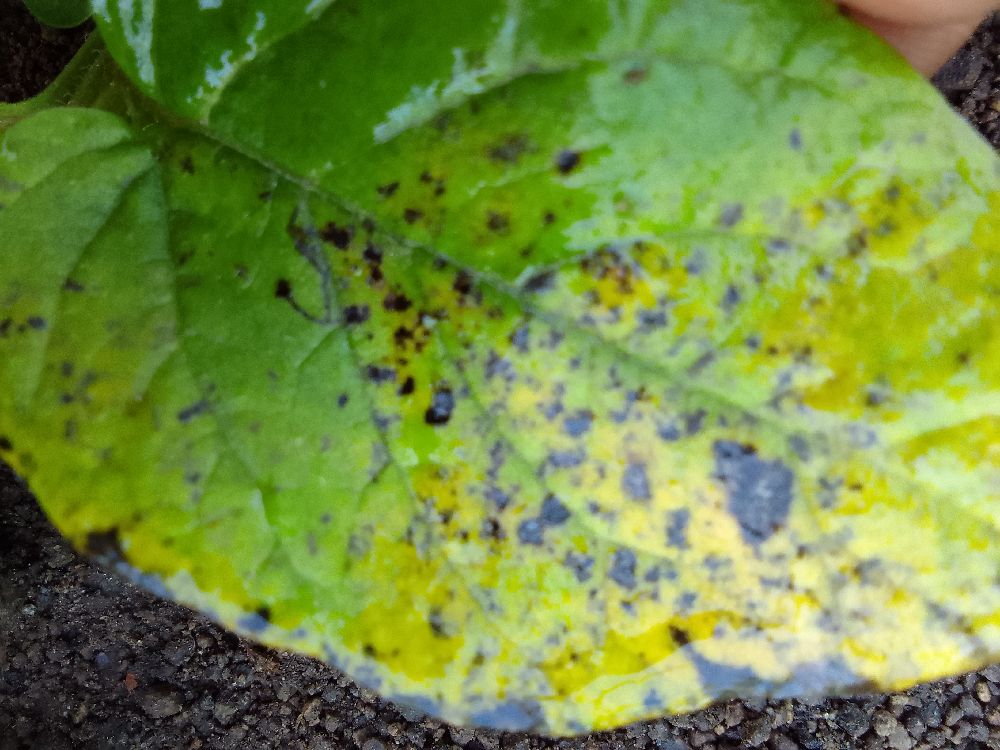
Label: Early blight